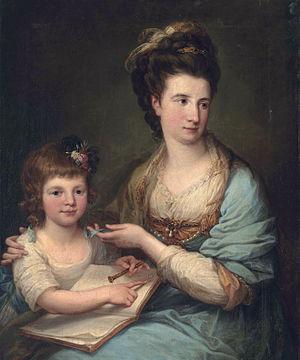
John Stewart, 7ᵉ comte de Galloway KT était un pair écossais, titré vicomte Garlies de 1747 à 1773, qui devint le 7ᵉ comte de Galloway en 1773 et fut député de 1761 à 1773.